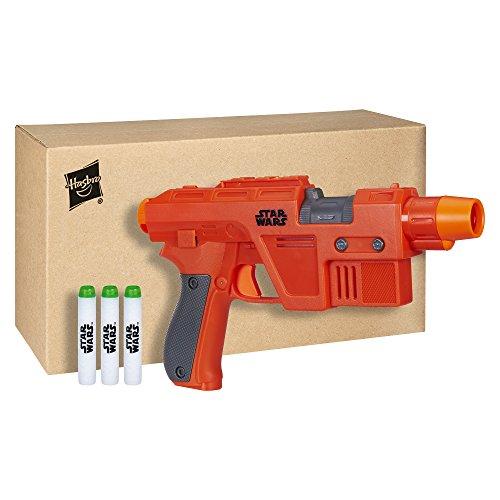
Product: Star Wars Nerf Poe Dameron Blaster
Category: Toys & Games | Sports & Outdoor Play | Blasters & Foam Play
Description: Front-load, single-shot blaster.
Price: $22.94
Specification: ProductDimensions:1.9x6.9x14.1inches|ItemWeight:12.8ounces|ShippingWeight:12.8ounces(Viewshippingratesandpolicies)|DomesticShipping:ItemcanbeshippedwithinU.S.|InternationalShipping:ThisitemcanbeshippedtoselectcountriesoutsideoftheU.S.LearnMore|ASIN:B01MYFBZXE|Itemmodelnumber:C1464AF1|Manufacturerrecommendedage:6yearsandup|Batteries:1AAbatteriesrequired.(included)